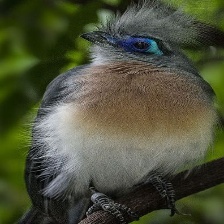
Species: CRESTED COUA
Scientific name: COUA CRISTATA